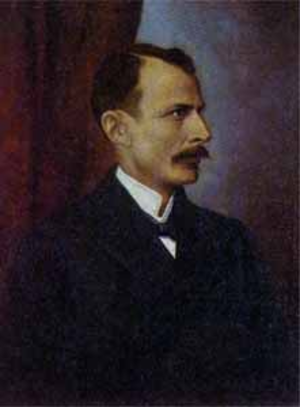
La guerre des Mille Jours est la guerre civile la plus importante ayant frappé la Colombie et le Panama ; elle dure 1 130 jours entre le 17 octobre 1899 et le 21 novembre 1902, d'où son nom.
Rafael Uribe Uribe fut un avocat, journaliste, diplomate et militaire colombien, né à Valparaíso le 12 avril 1859 et assassiné à Bogota, le 15 octobre 1914. Il participa à la guerre des Mille Jours qui ravagea la Colombie entre 1899 et 1902.
L’histoire de la Colombie commence il y a plus de 20 000 ans. Différentes civilisations amérindiennes se développent dès cette époque, dont la plus influente est celle du peuple Chibcha. Celui-ci domine le centre du pays lorsque Christophe Colomb « découvre » l'Amérique en 1492.